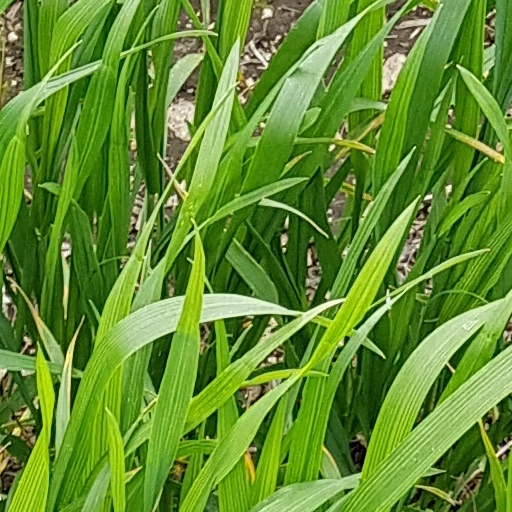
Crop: wheat